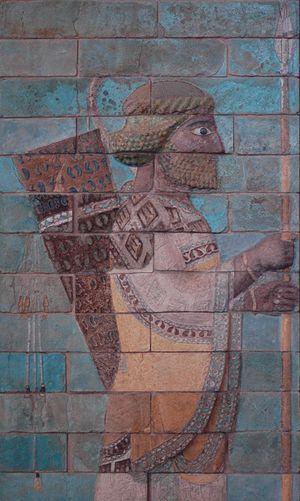
Lancier, détail de la frise des archers du palais de Darius à Suse. Briques silicieuses à glaçure, vers 510 av. J.-C.
L'armée perse de Darius III a été opposée à l'armée macédonienne d'Alexandre le Grand de 334 à 330 av. J.-C. Elle a été vaincue aux batailles du Granique, d'Issos et de Gaugamèles, victime de son impréparation et des erreurs stratégiques commises par Darius.
Les Mélophores, également appelés les Immortels sont un groupe de 10 000 combattants qui constituaient la garde personnelle des empereurs perses. Ce « corps d'élite » imaginé par Cyrus le Grand, puis réinventé par Darius Iᵉʳ, est notamment présent dans l'armée que lève Xerxès pour attaquer les cités de la ligue ionienne qui formeront plus tard la Grèce, lors de la seconde guerre médique en 480 av. J.-C.
Suse est une ancienne cité de l'Iran située dans le sud-ouest de ce pays, dans une plaine à environ 140 km à l'est du fleuve Tigre. Habitée dès la fin du Vᵉ millénaire av. J.‑C., elle fut durant la haute Antiquité une des principales villes de la civilisation élamite, puis aux Vᵉ – IVᵉ siècle av. J.-C. la capitale de l'Empire perse achéménide, et resta peuplée jusqu'au XVᵉ siècle de notre ère au moins. La ville iranienne de Shush qui se trouve à proximité, en a pris la suite depuis le milieu du XXᵉ siècle.
L'histoire militaire de l'Iran couvre 2 500 ans. Jusqu'en 1935, l'Iran est connu sous le nom de Perse.